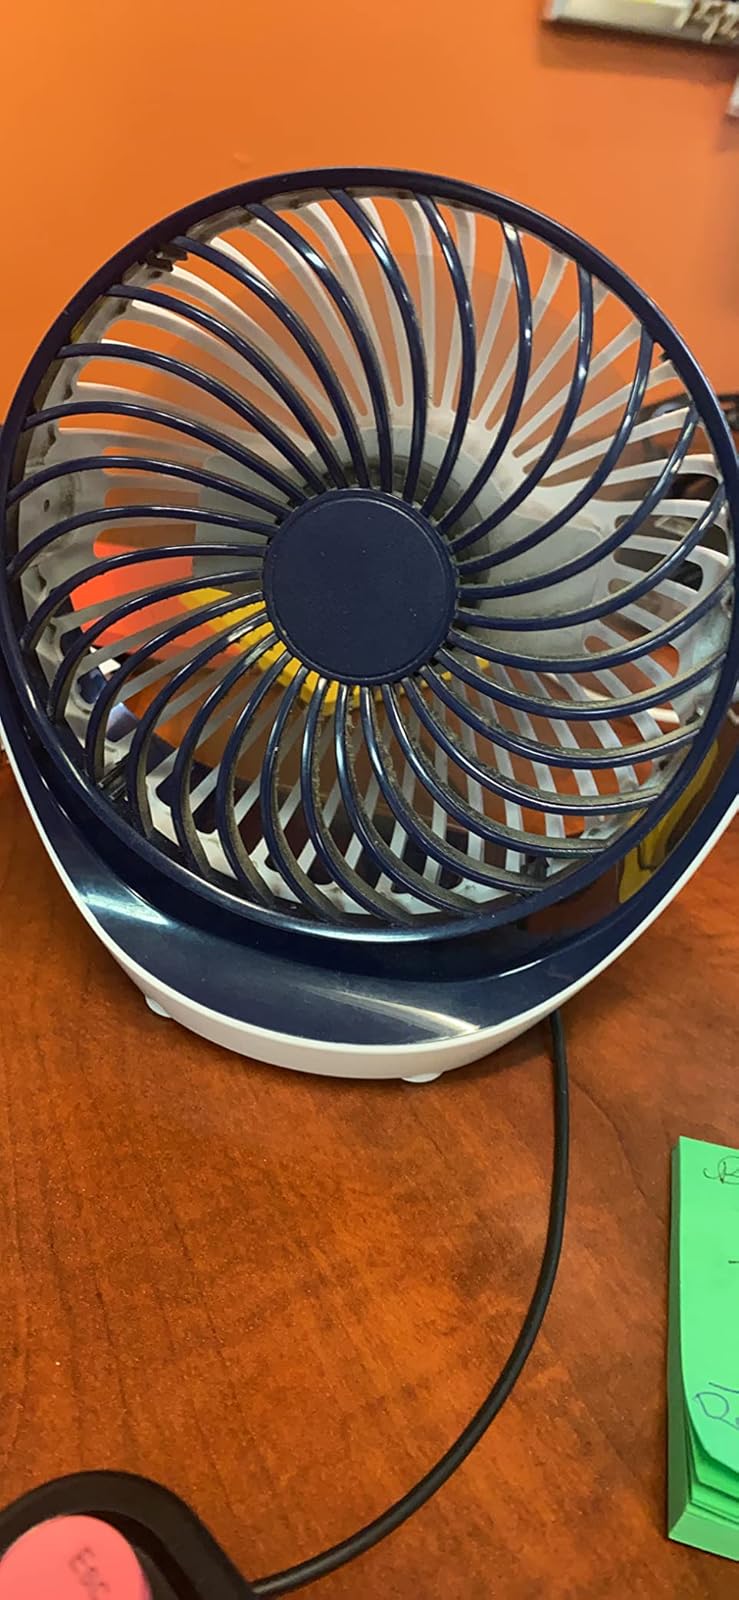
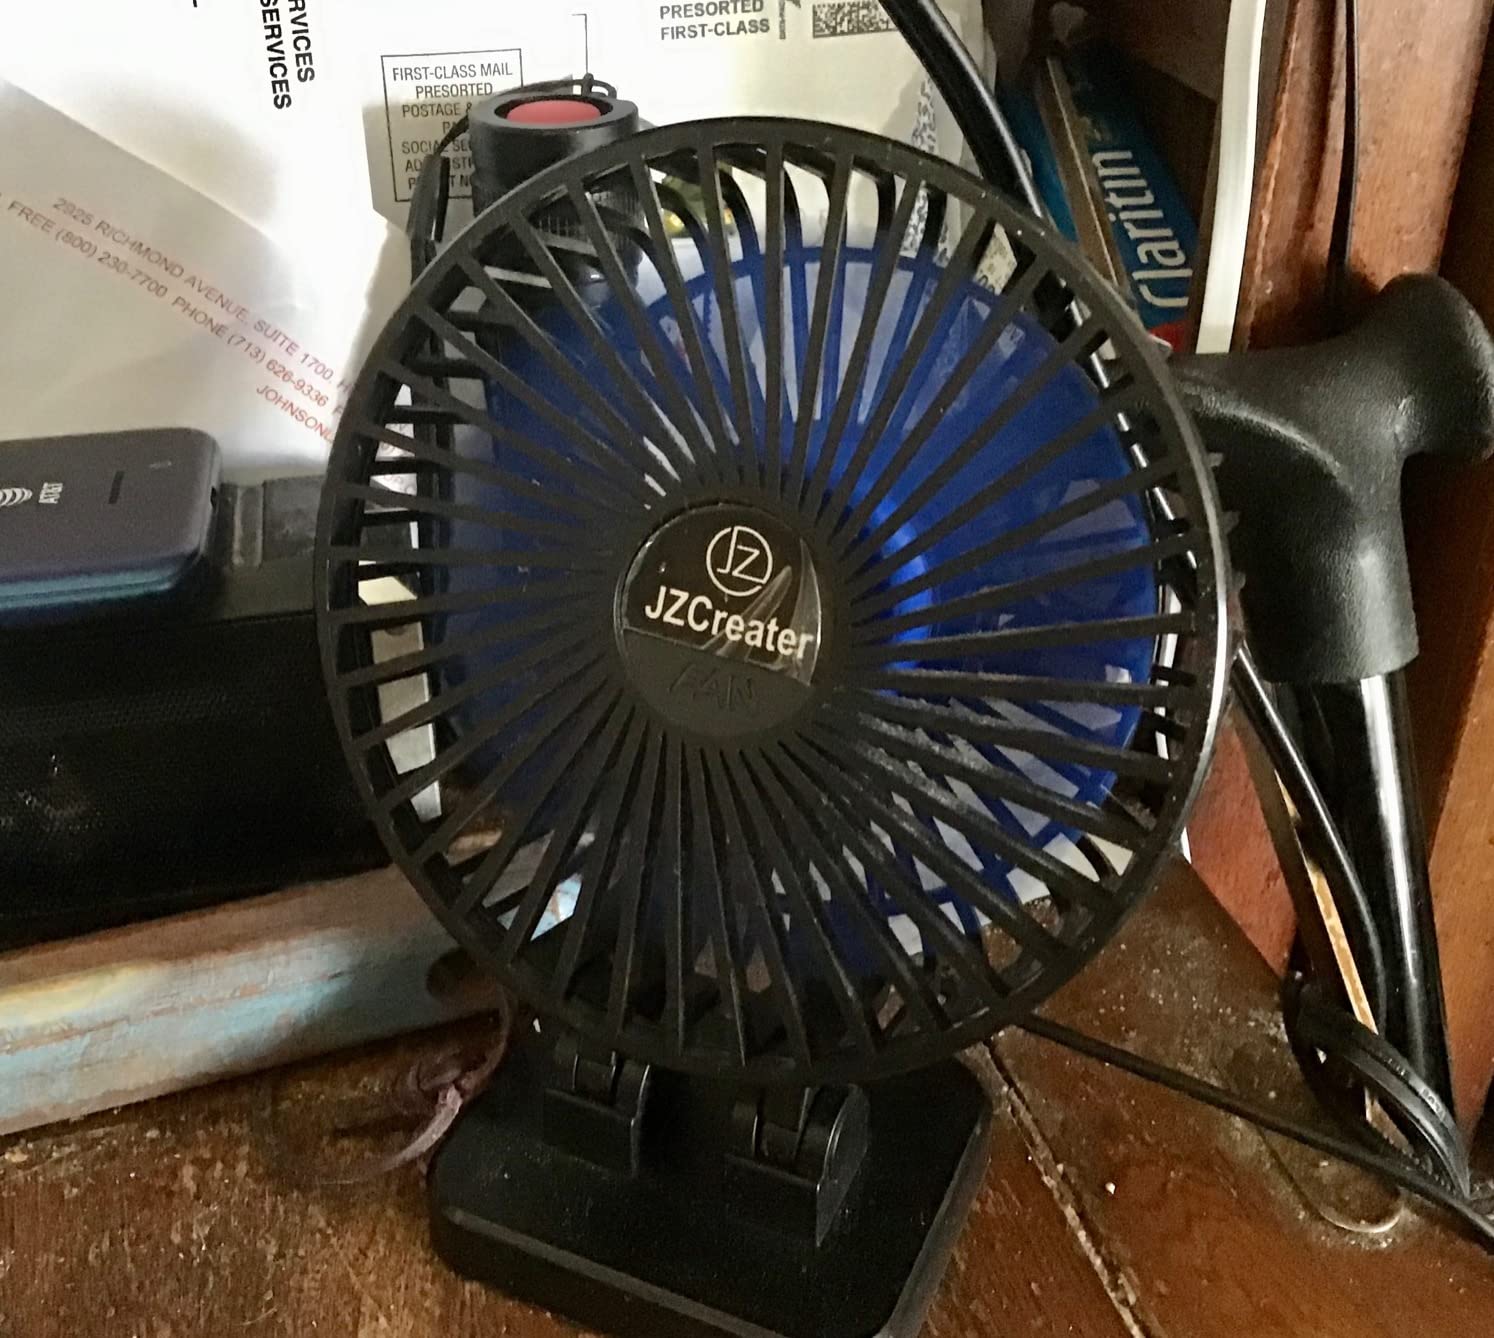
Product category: fan
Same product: no